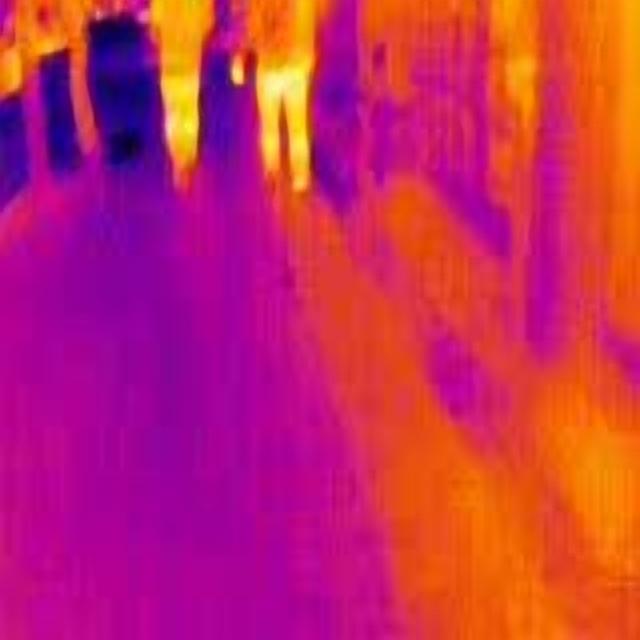
Detected objects:
label: person
label: person